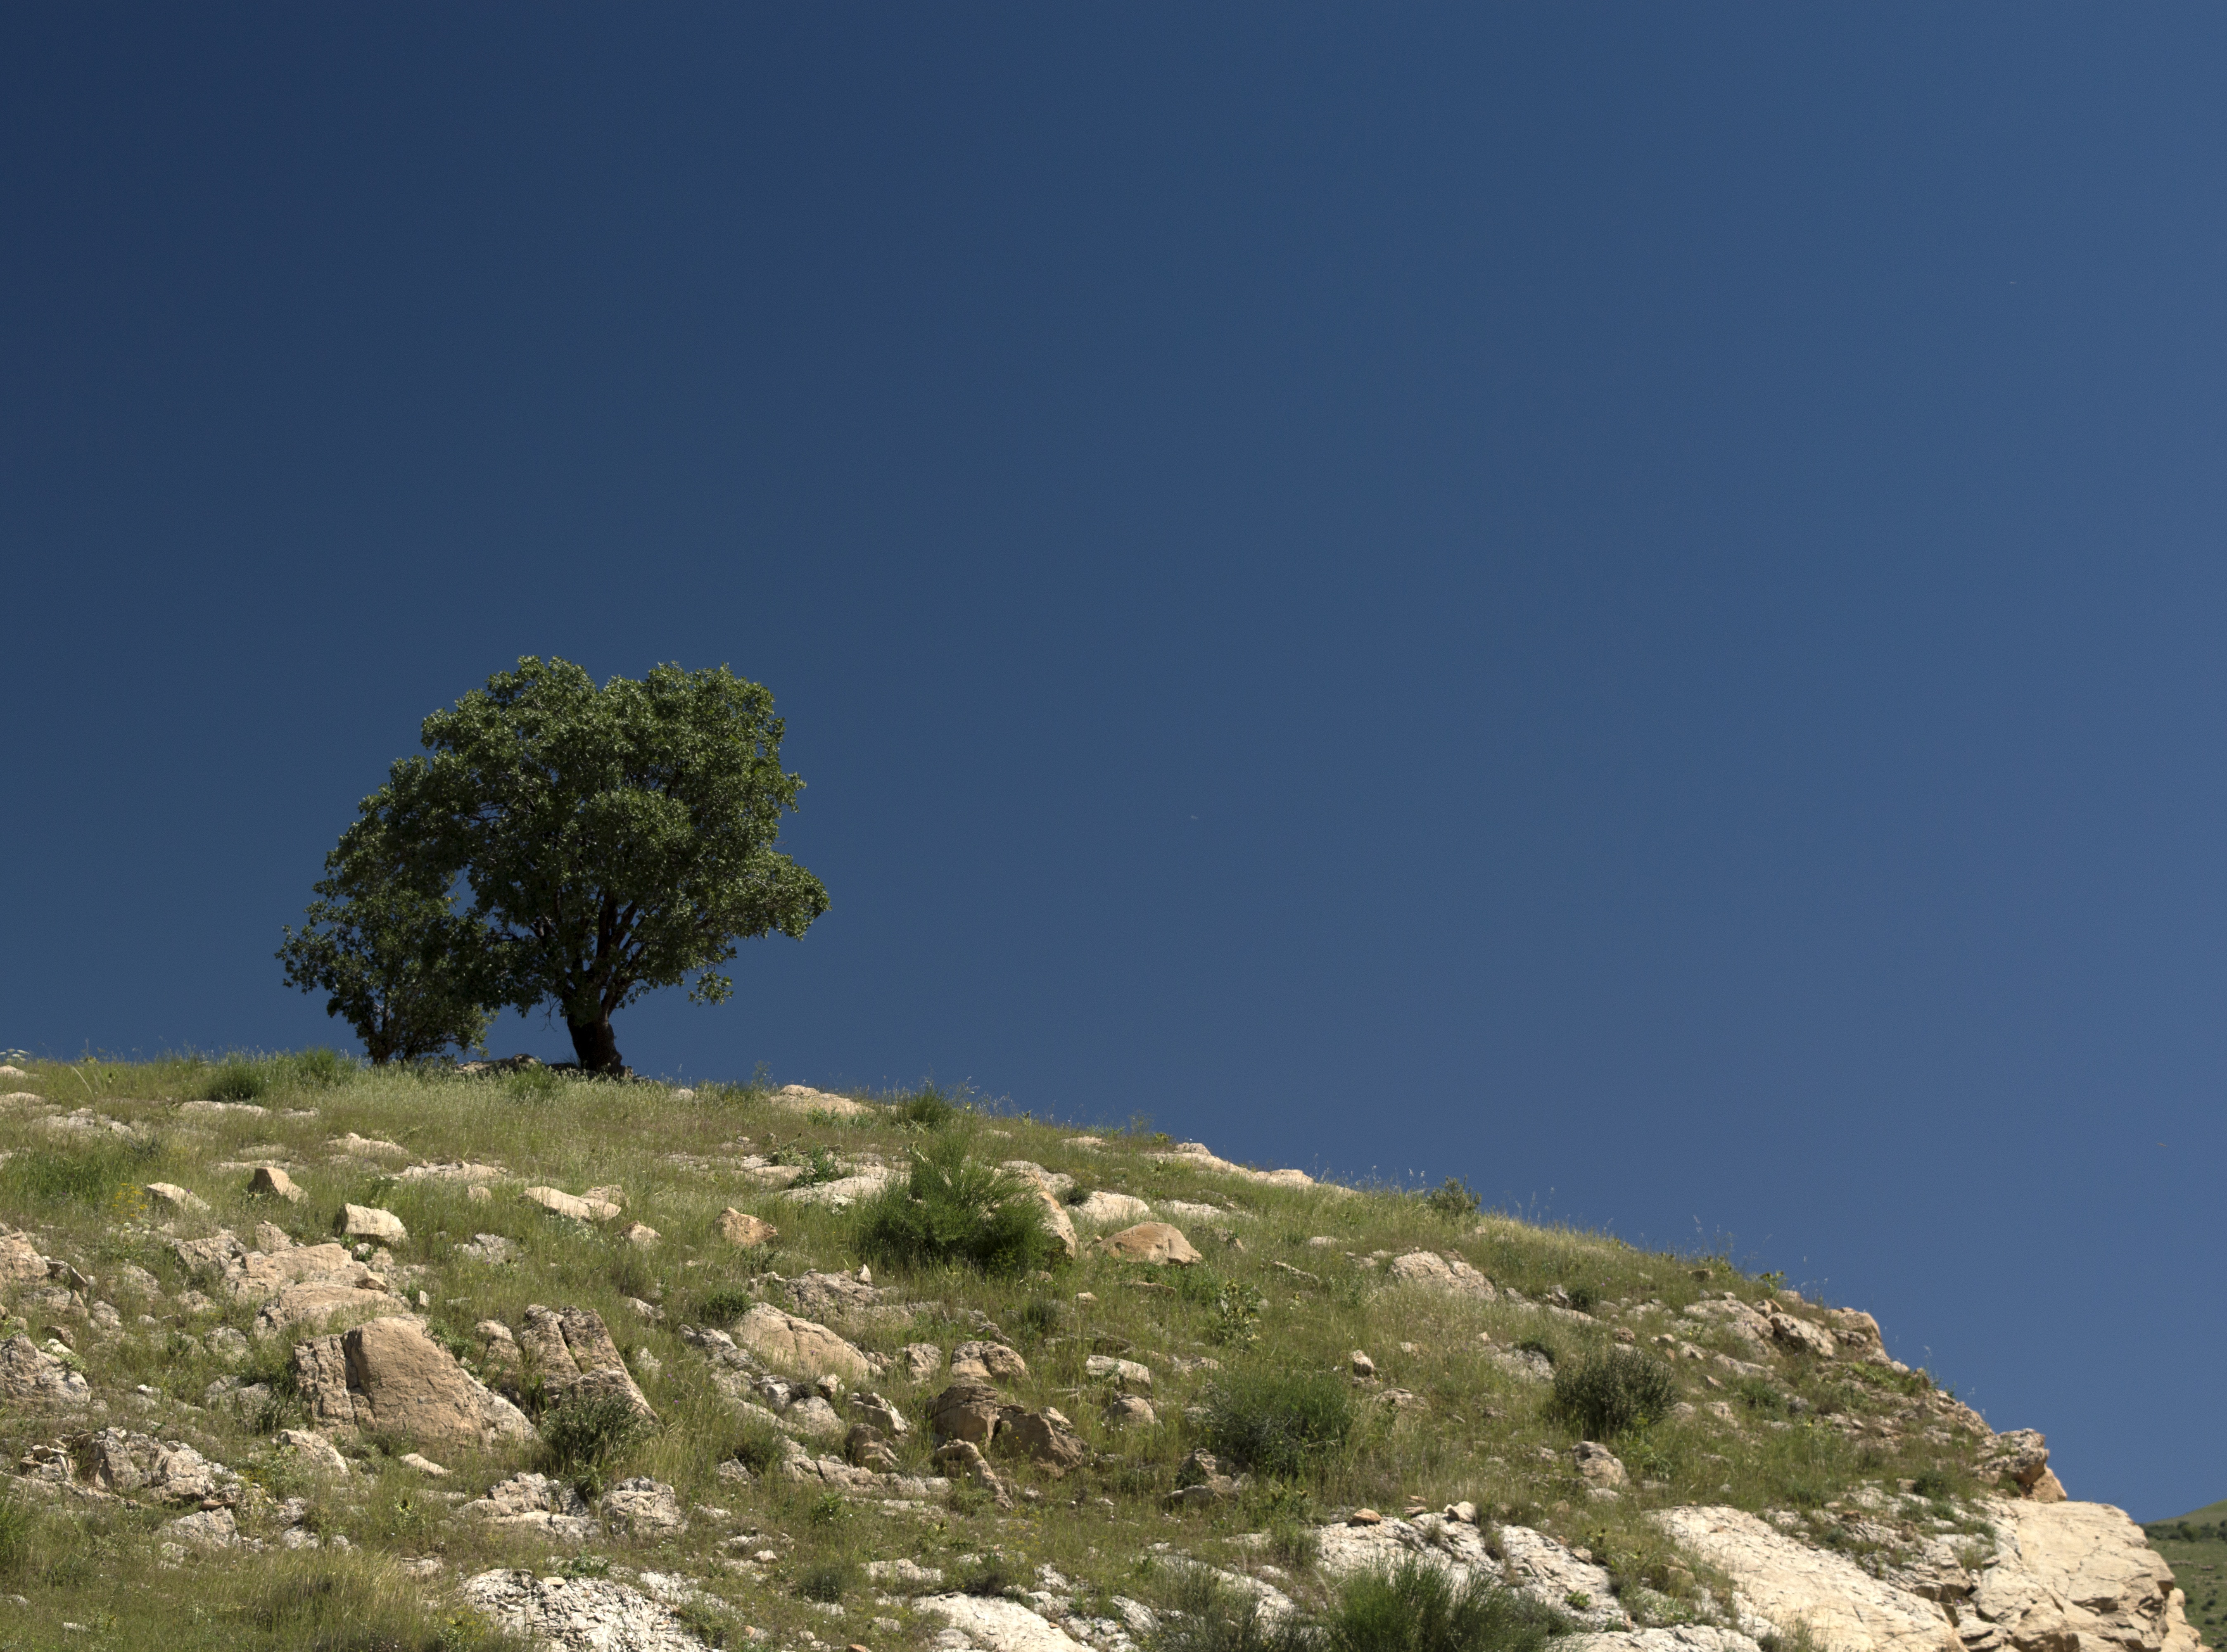
landscape, tree, mountain, cloud, sky, hill, mountain range, cliff, green, blue, lonely, terrain, ridge, summit, plateau, ecosystem, landform, geographical feature, woody plant, mountainous landforms